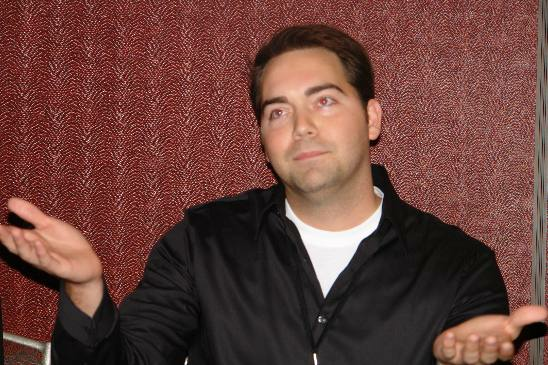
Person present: Yes